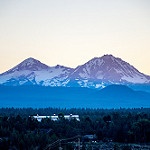
Label: mountain